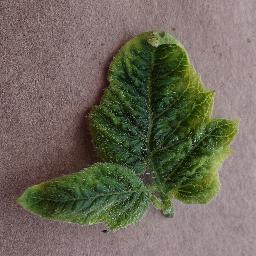
Label: Tomato___Tomato_Yellow_Leaf_Curl_Virus